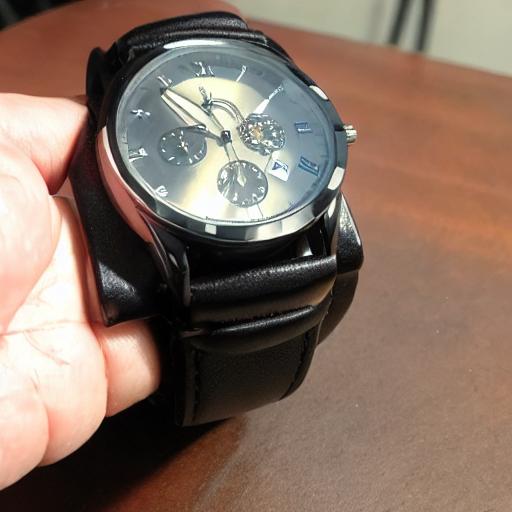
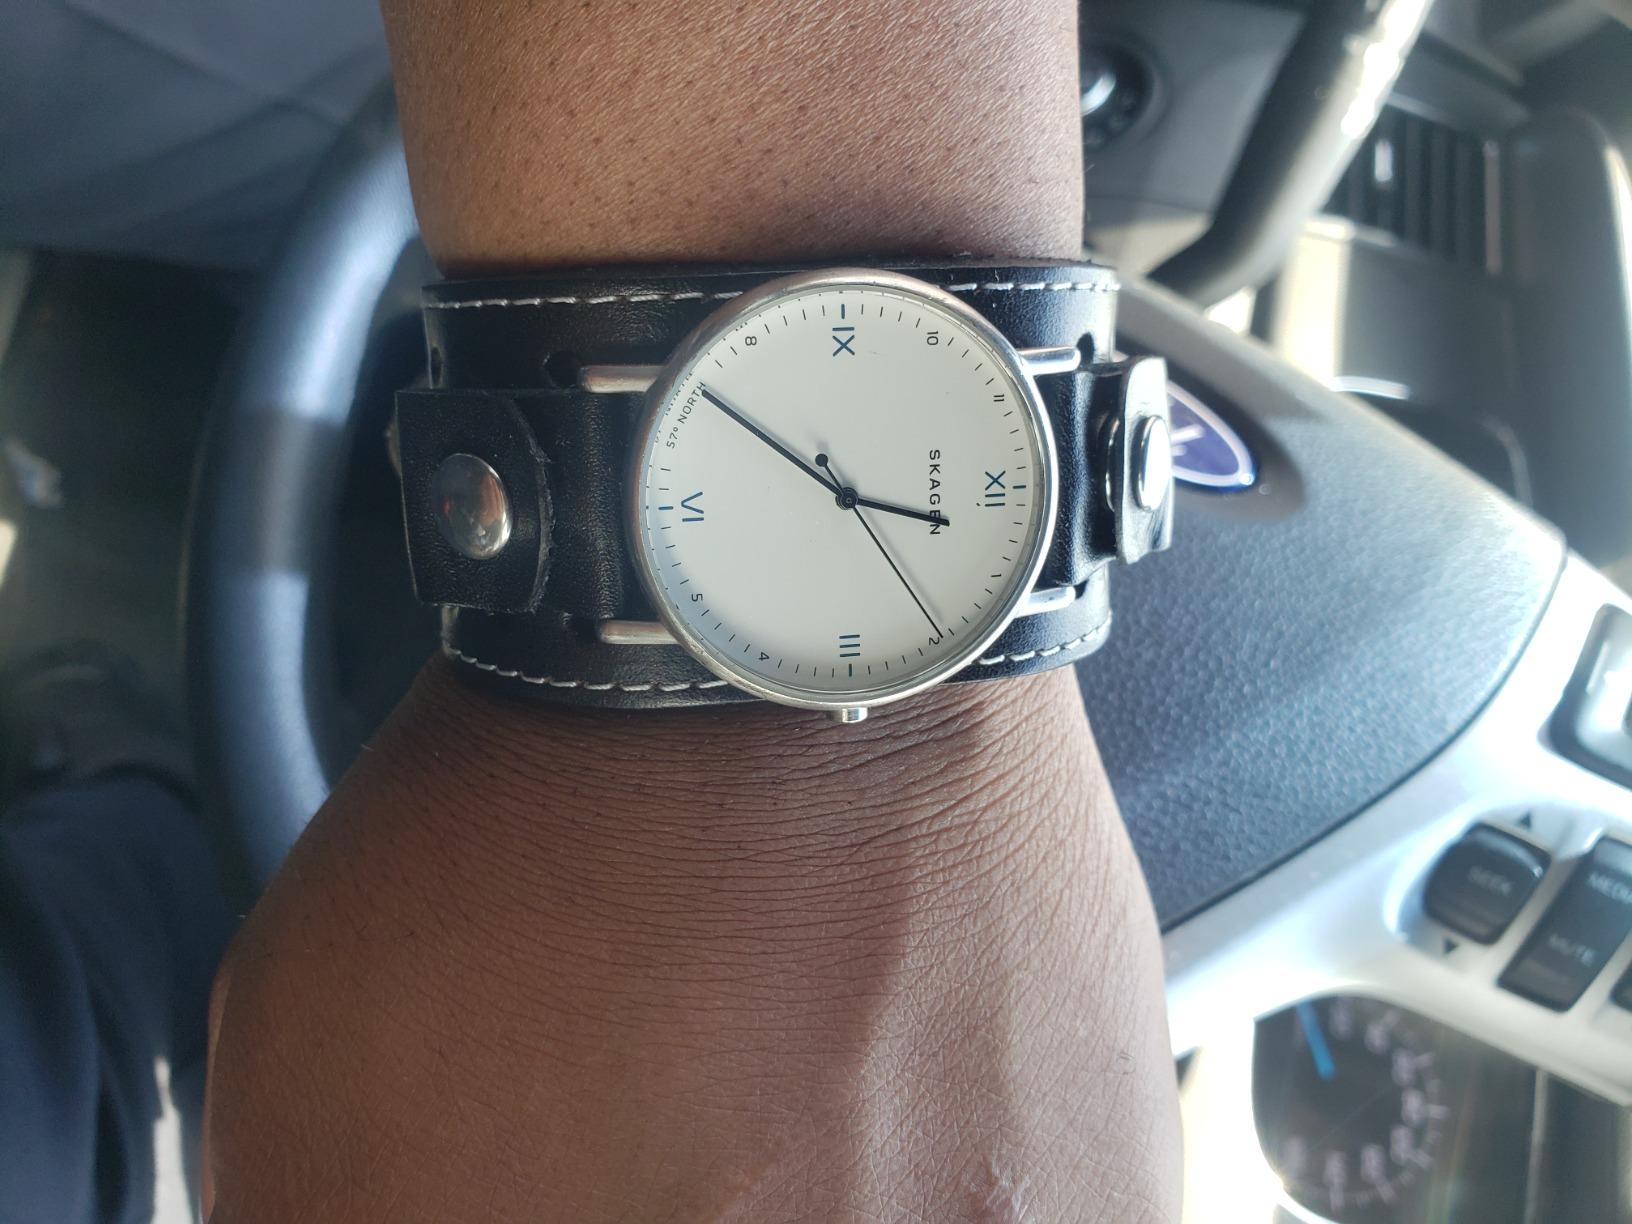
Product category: accessories_watch
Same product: no